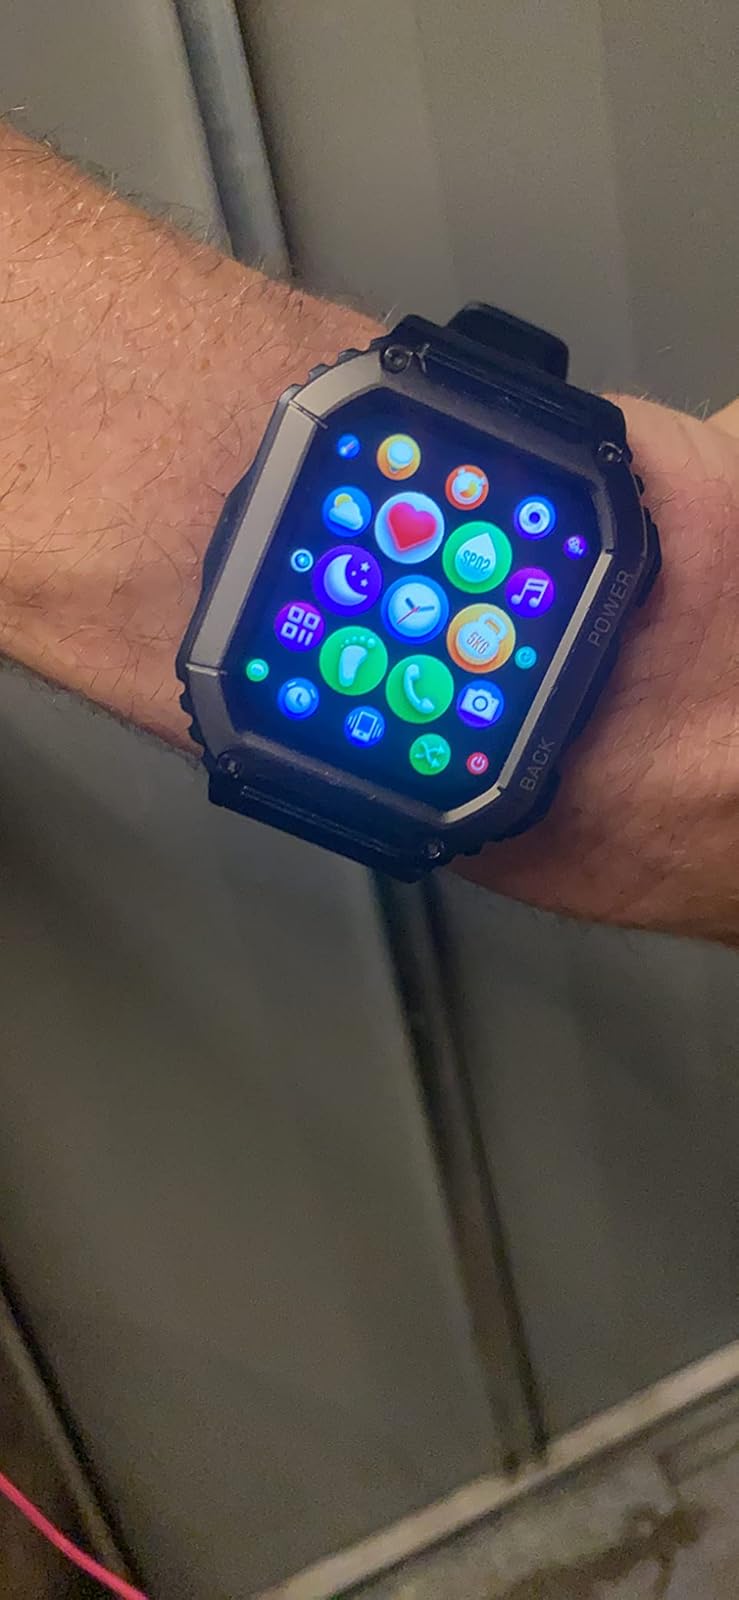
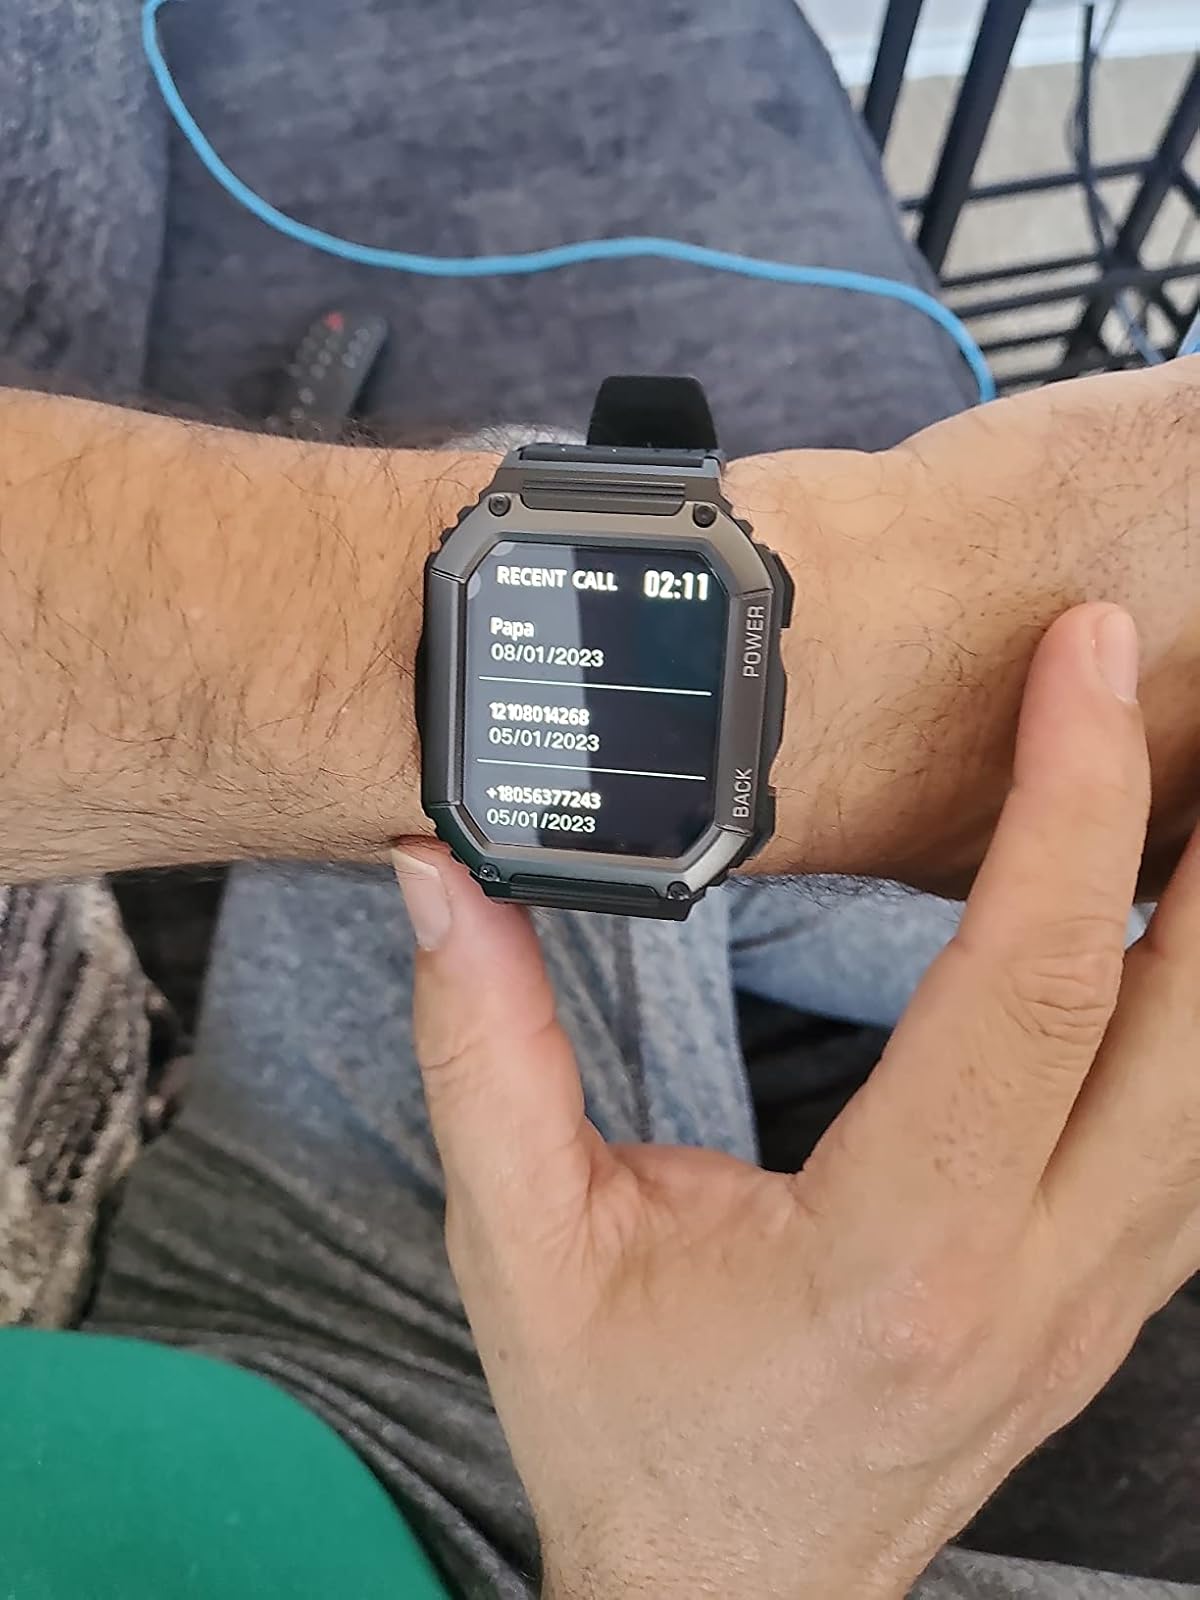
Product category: smartwatch
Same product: yes